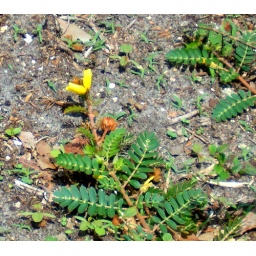
If you look very closely at the yellow flower you will see the honeybee in it!